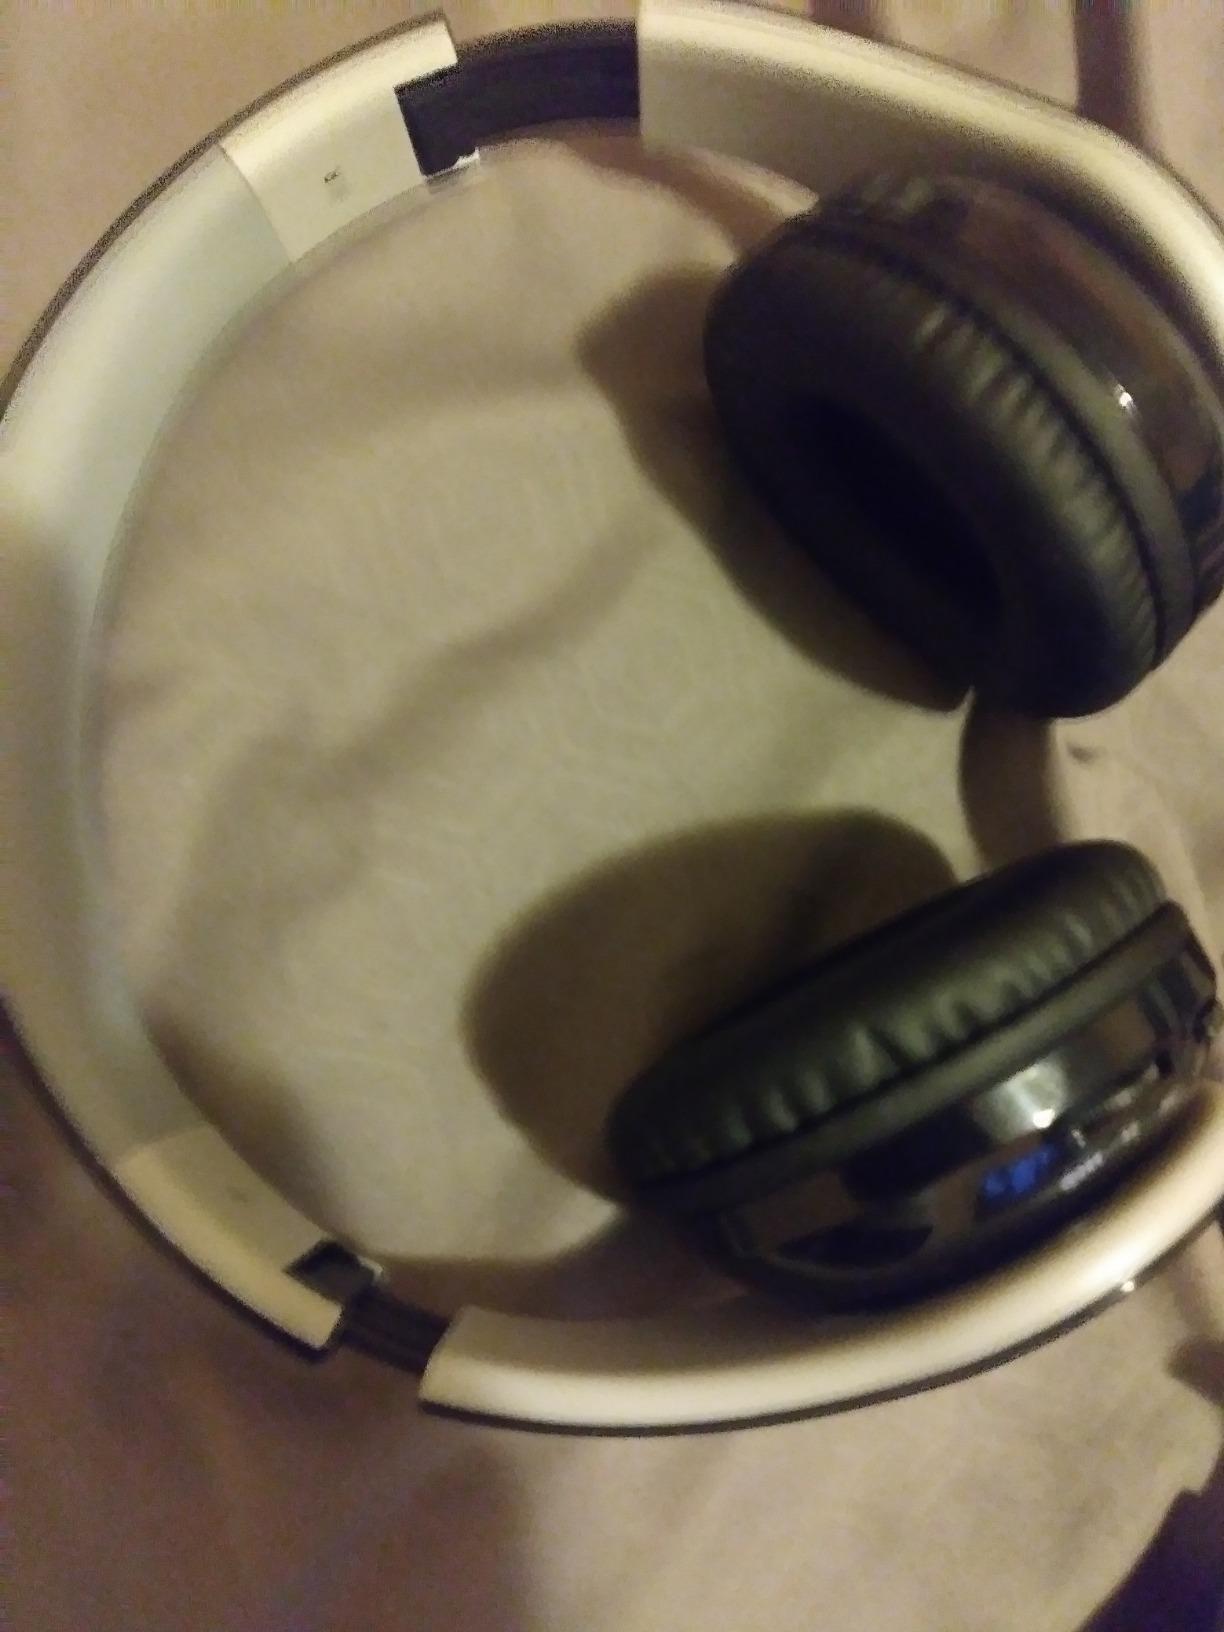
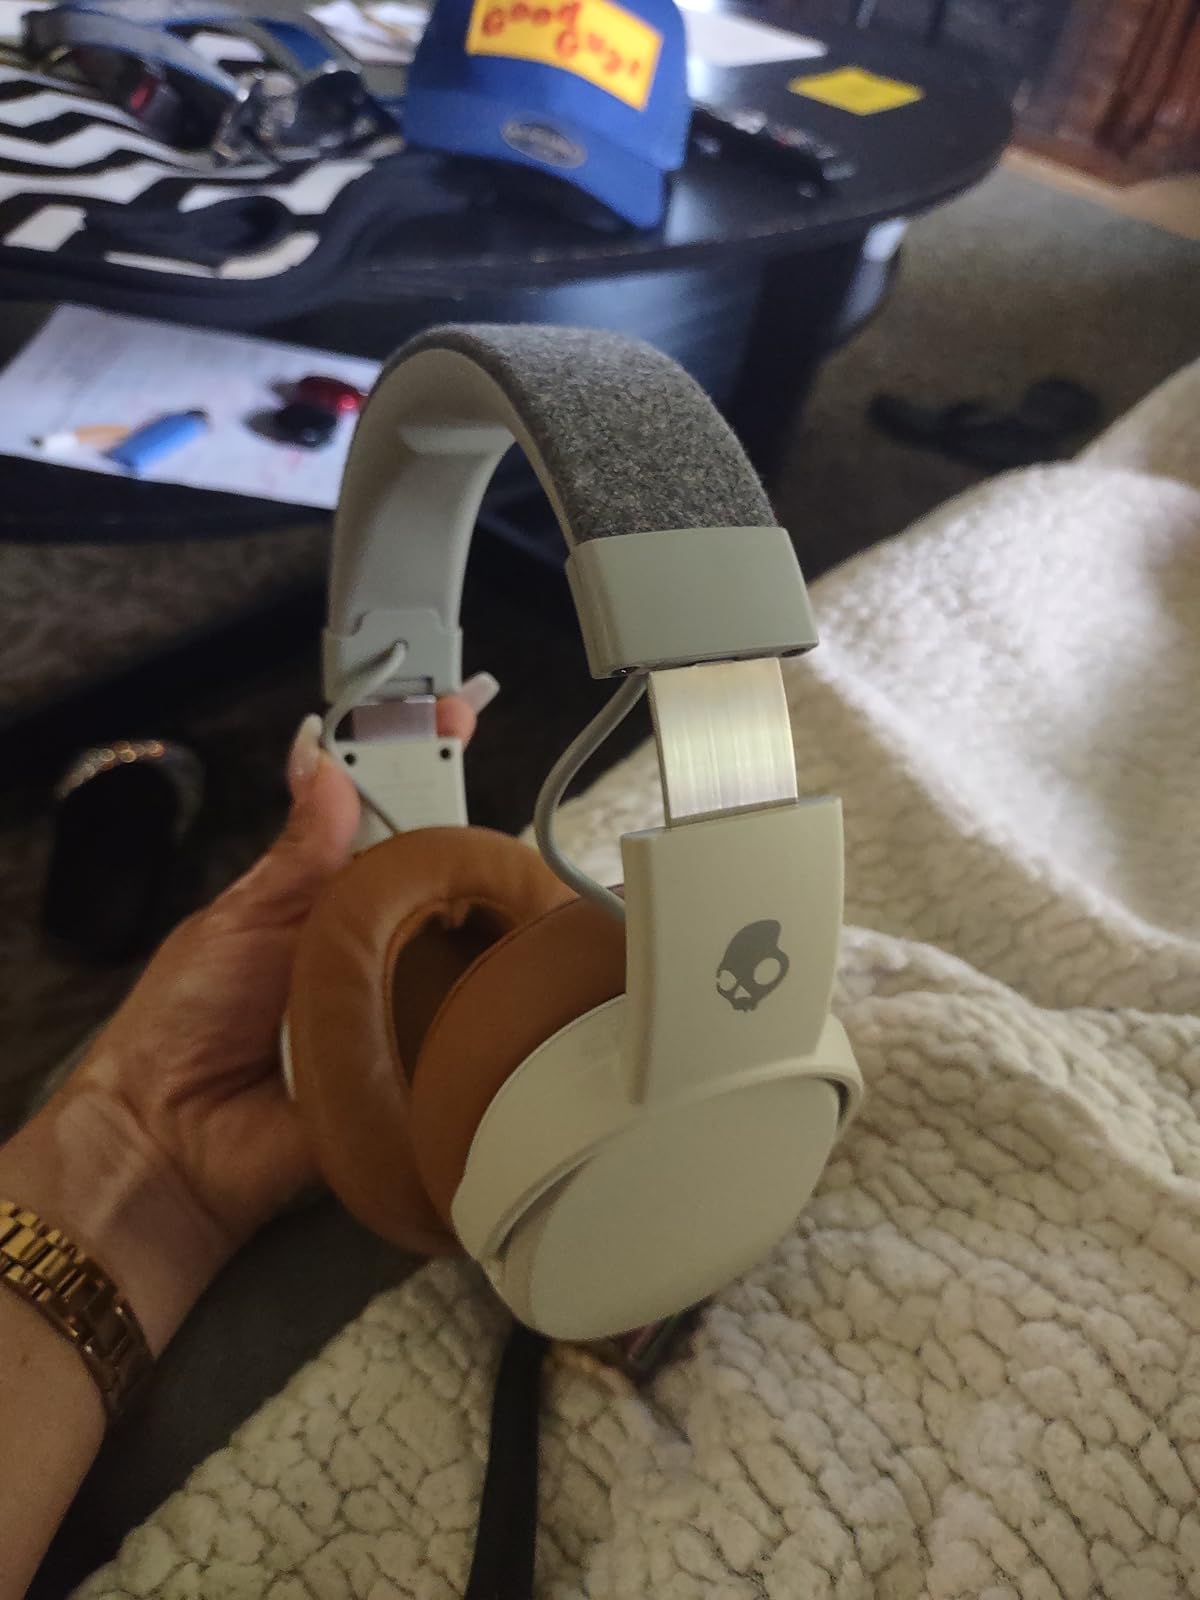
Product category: headphones
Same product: no